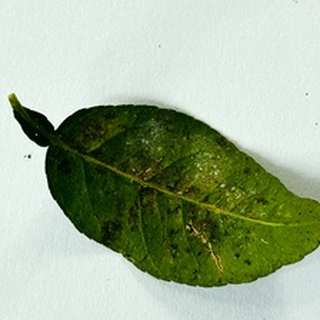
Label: lemon_bacterial_blight